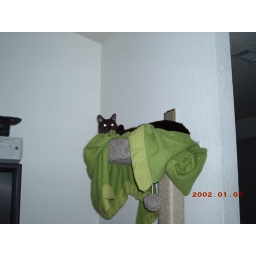
Oscar in the kitty bed